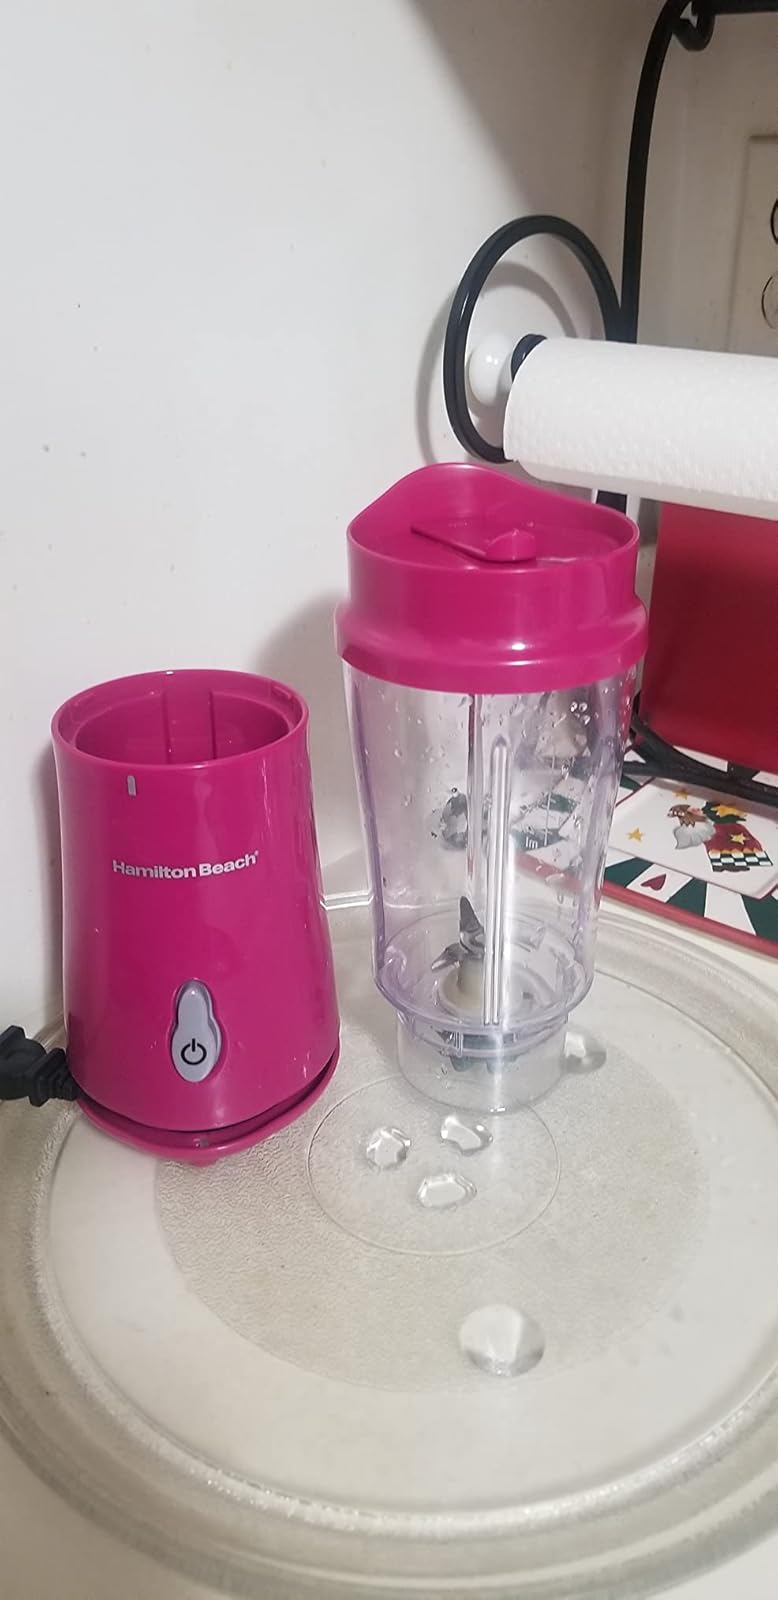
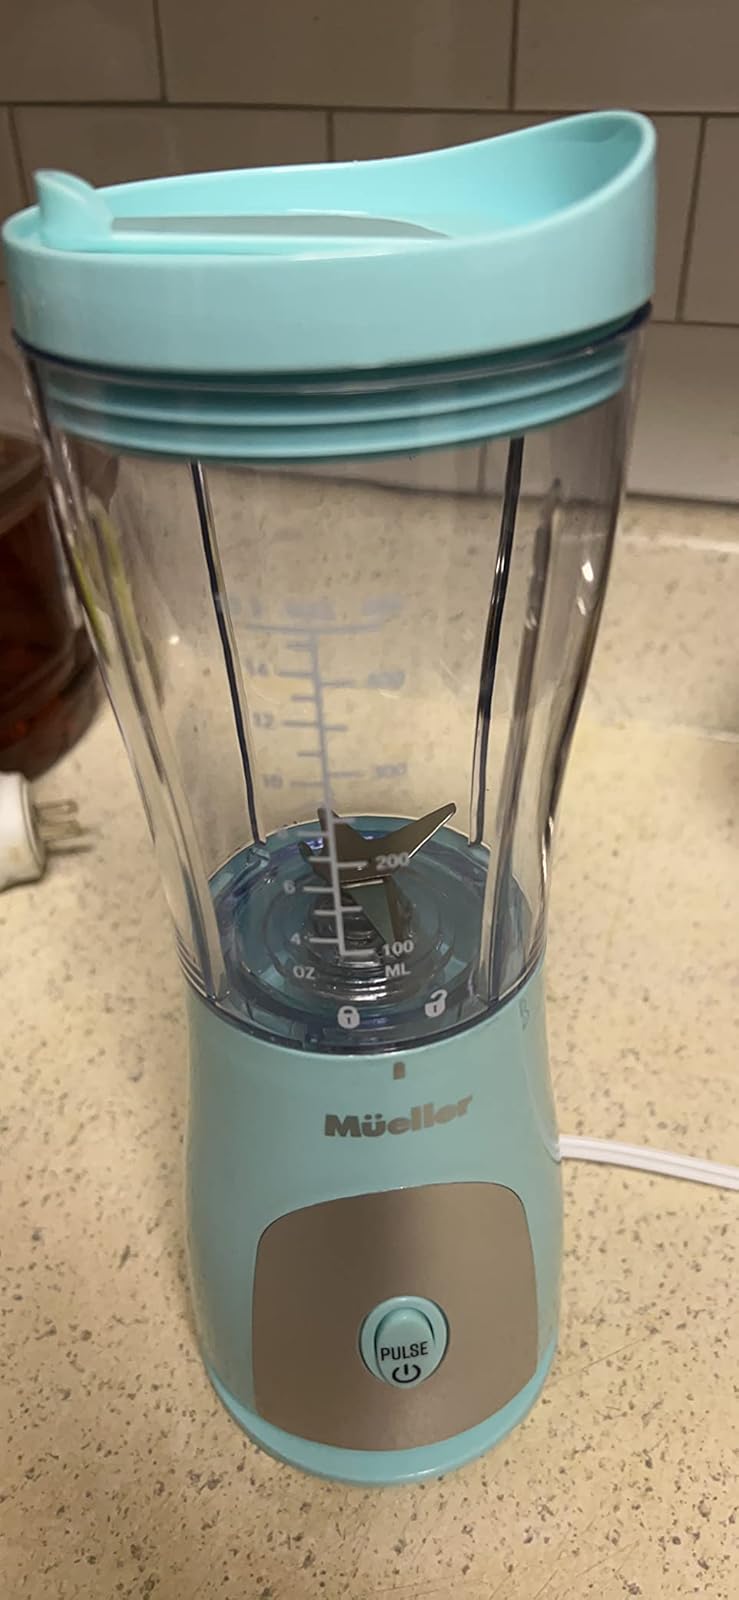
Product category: items_blender
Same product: no